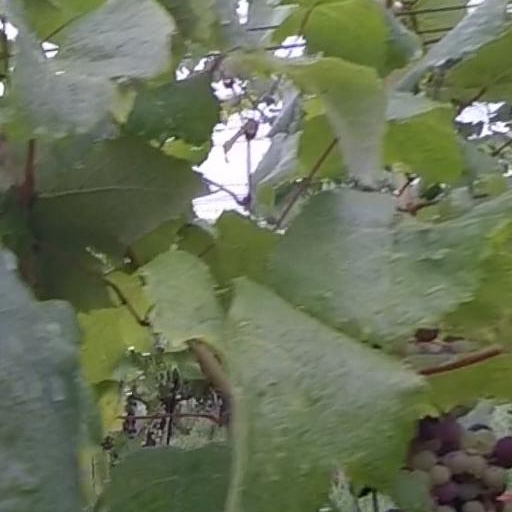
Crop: grape